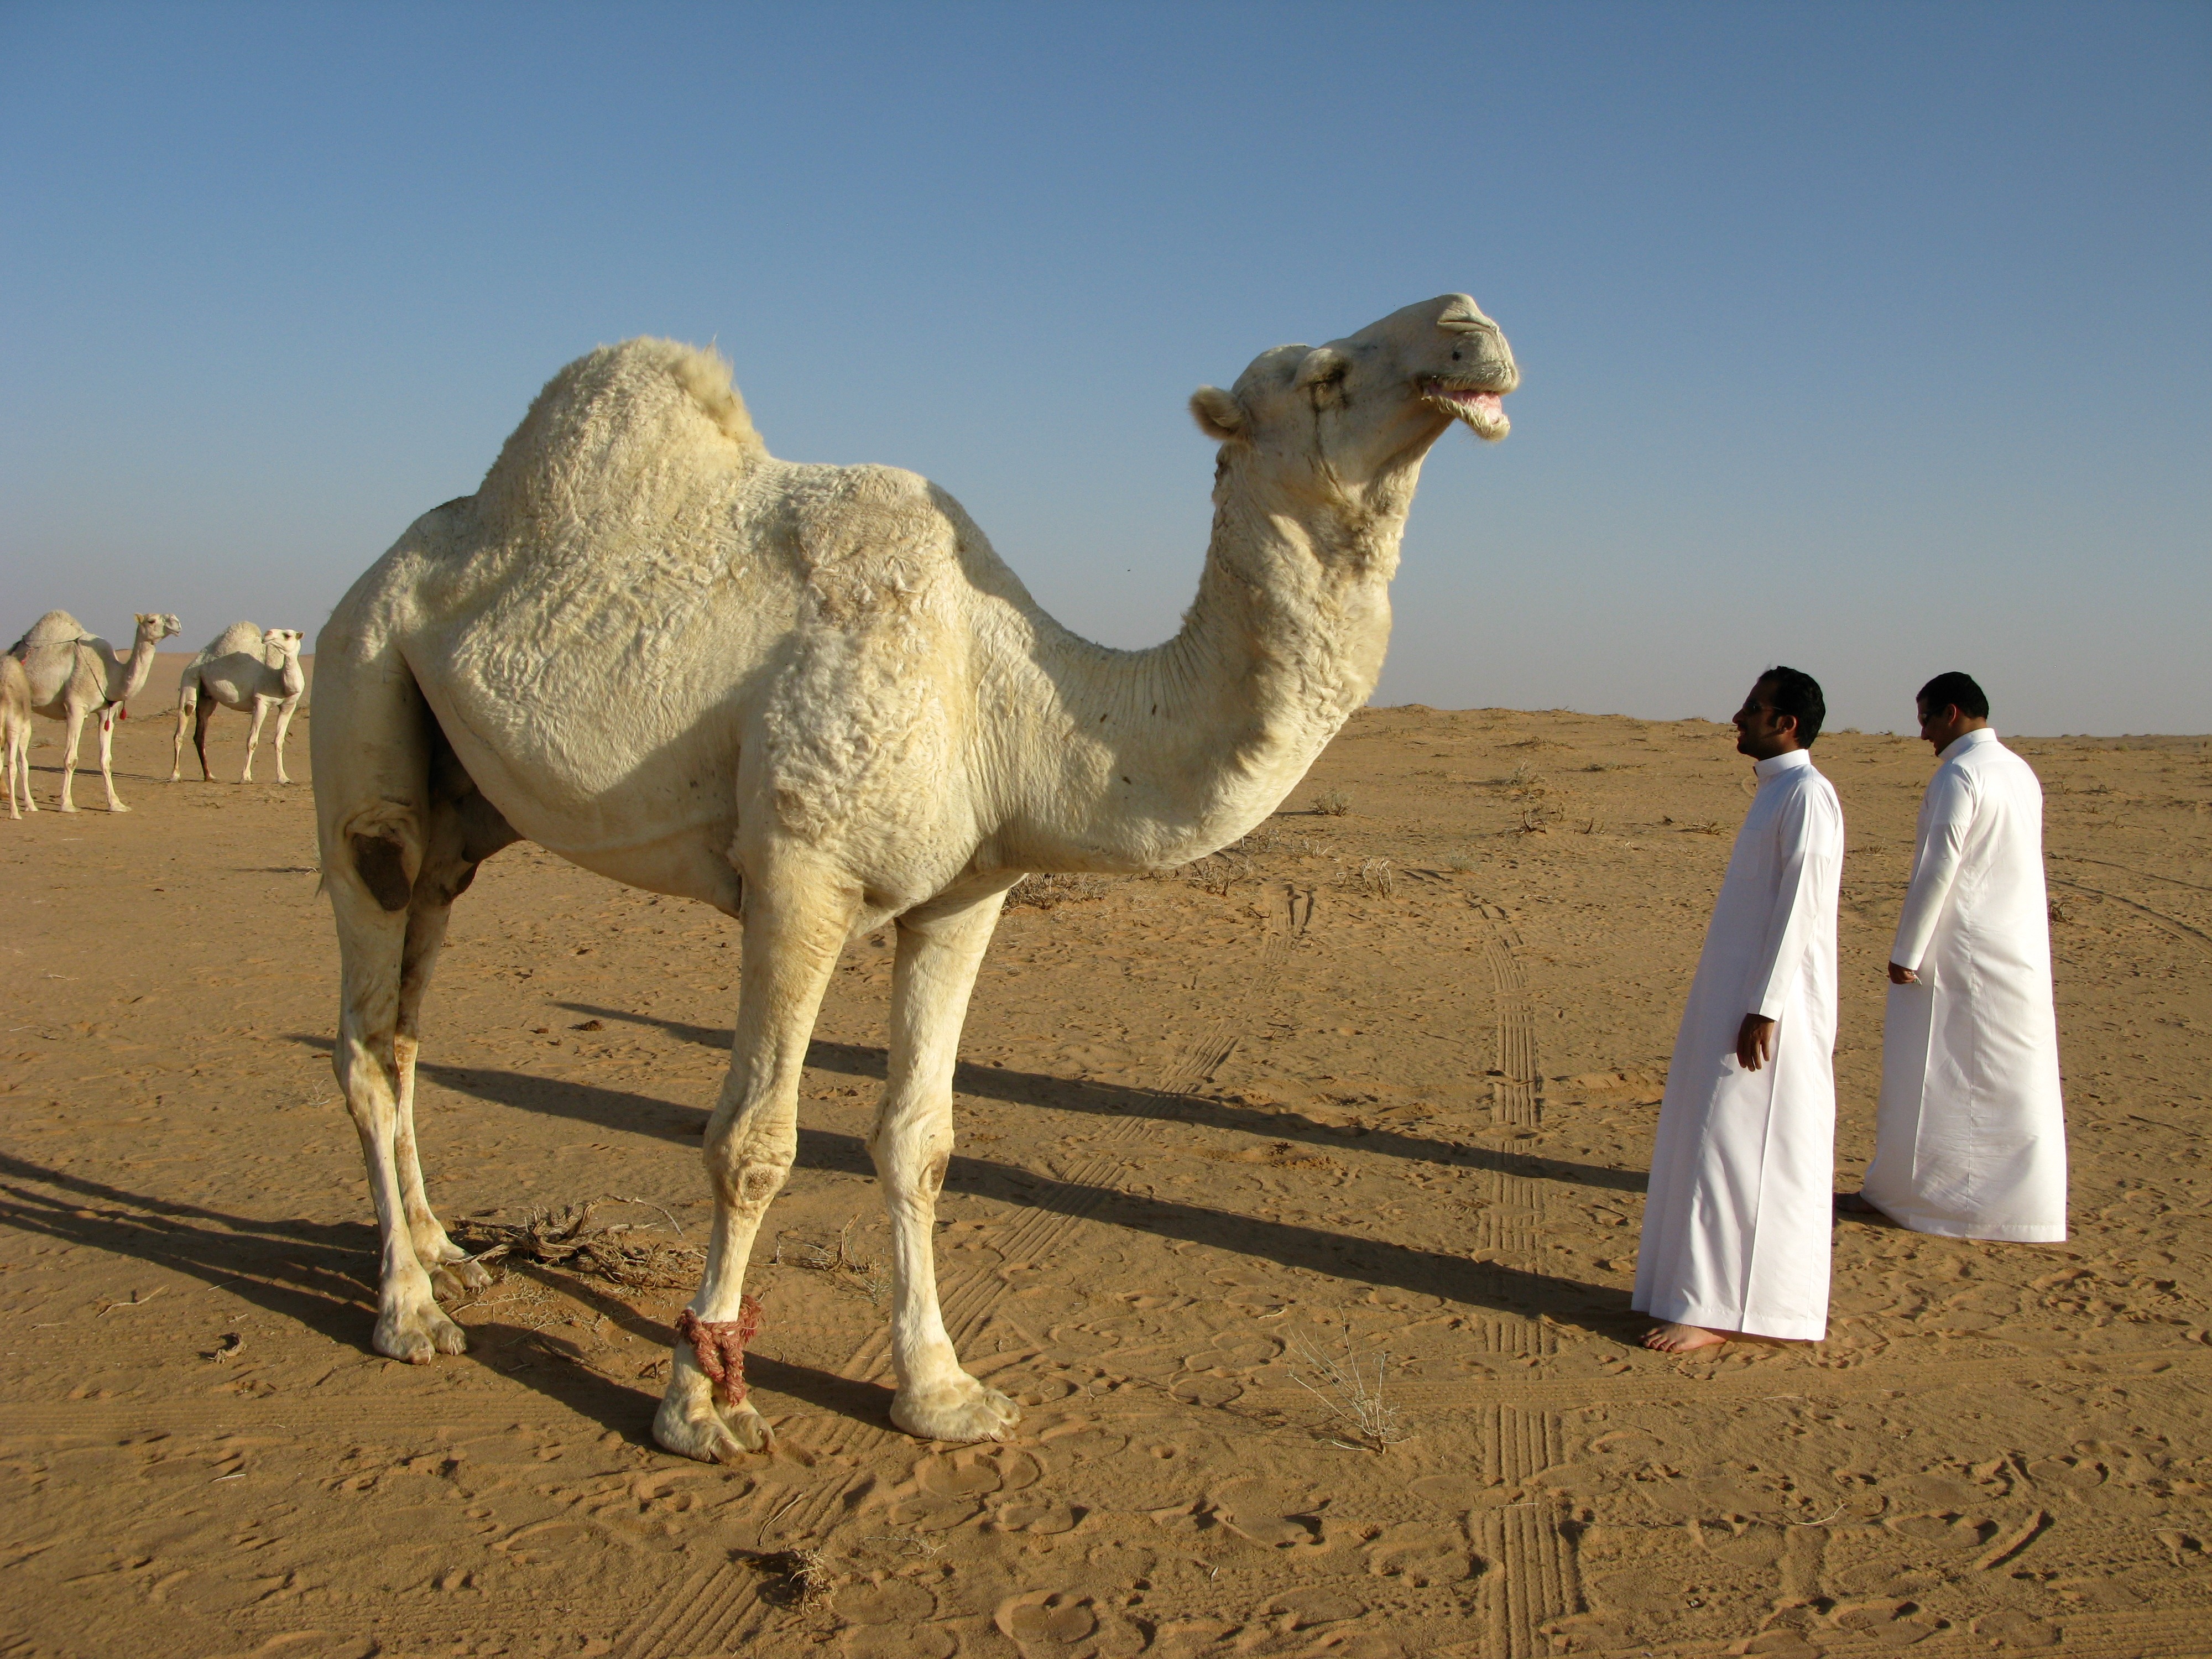
landscape, desert, camel, mammal, fauna, vertebrate, saudi arabia, natural environment, aeolian landform, camel like mammal, arabian camel